Community of the Resurrection

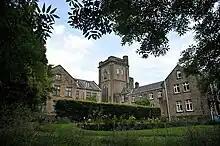
College of the Resurrection

The Rt Rev Noel Hudson was appointed Bishop of Labuan and Sarawak in 1931. He invited the Community of the Resurrection to send some members to Kuching. Five members arrived in 1933, and the following year the Ordination Test School was opened in Kuching with six candidates. Of the six, Hope Hugh, Lim Yong Chua, Martin Nanang and Ng Thau Sin proceeded to ordination as deacons in 1936 and priests in 1937. In 1937 the last member of the CR left and the school closed. (In 1952 the House of the Epiphany was established as the Diocese's theological college.)